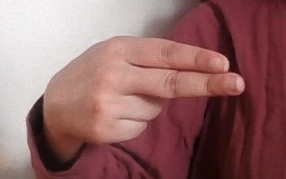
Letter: ain